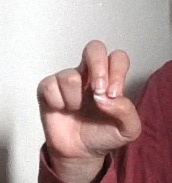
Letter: gaaf